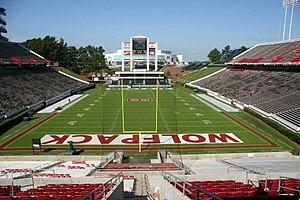
Le football américain est un sport collectif opposant deux équipes de onze joueurs qui alternent entre la défense et l'attaque. Le but du jeu est de marquer des points en amenant le ballon dans la zone d'en-but adverse. Pour conserver la possession, l'équipe attaquante doit parcourir au moins 10 yards en 4 tentatives. Dans le même temps, l'équipe en défense doit empêcher l'attaque d'atteindre cet objectif, dans le but de reprendre la possession de la balle. Si l'équipe attaquante valide 10 yards ou plus lors de sa possession, elle bénéficie de quatre nouvelles tentatives pour continuer à gagner du terrain. Sinon, la possession de la balle change de camp et les rôles, défense/attaque, s'inversent.
Le Wolfpack de NC State est un club omnisports universitaire de l'université d'État de Caroline du Nord à Raleigh. Les équipes du Wolfpack participent aux compétitions universitaires organisées par la National Collegiate Athletic Association. NC State fait partie de la Atlantic Coast Conference.
Le Carter-Finley Stadium est un stade de football américain de 60 000 places situé sur le campus de la North Carolina State University à Raleigh.